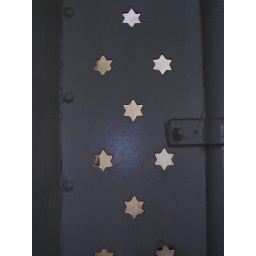
On a gate in the elephant house